Height finder

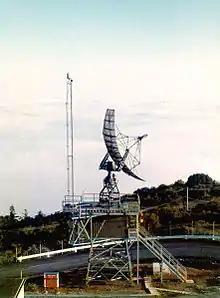

A height finder is a ground-based aircraft altitude measuring device. Early height finders were optical range finder devices combined with simple mechanical computers, while later systems migrated to radar devices. The unique vertical oscillating motion of height finder radars led to them also being known as nodding radar. Devices combining both optics and radar were deployed by the U.S. Military.